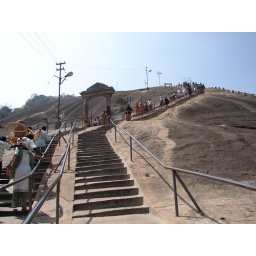
If you can't climb the hill you can pay men to carry you up in a wicker chair called a dholi.